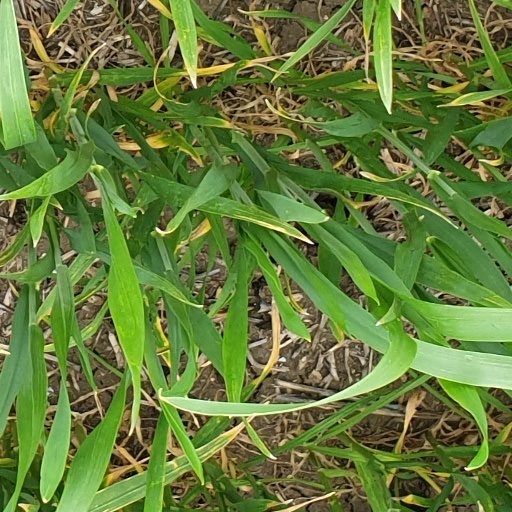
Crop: wheat